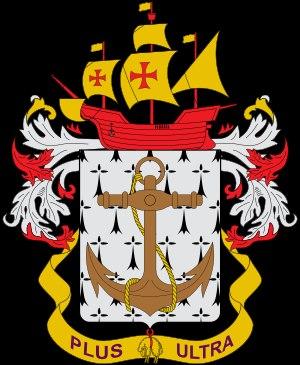
Cet article donne les grades militaires en vigueur dans les forces armées colombiennes.